Shinto

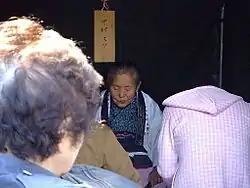
An at the autumn Inako Taisai festival at Mount Osore, Aomori Prefecture, Japan

There are two broad types of kagura. One is Imperial kagura, also known as . This style was developed in the imperial court and is still performed on imperial grounds every December. It is also performed at the Imperial harvest festival and at major shrines such as Ise, Kamo, and Iwashimizu Hachiman-gū. It is performed by singers and musicians using wooden clappers, a , a flute, and a six-stringed zither. The other main type is , descended from and performed at shrines across Japan. Depending on the style, it is performed by or by actors wearing masks to portray various mythological figures. These actors are accompanied by a band using flutes and drums. There are also other, regional types of kagura.